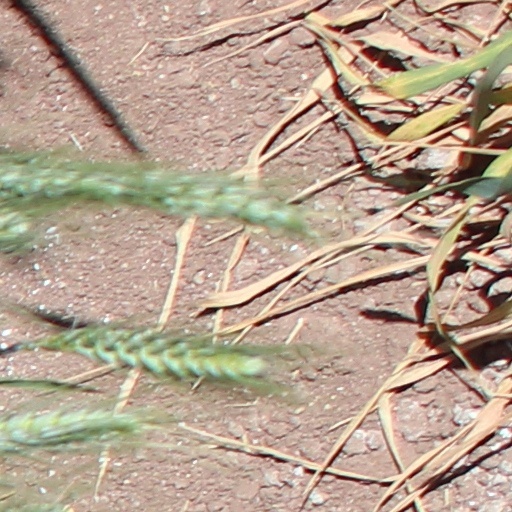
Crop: wheat